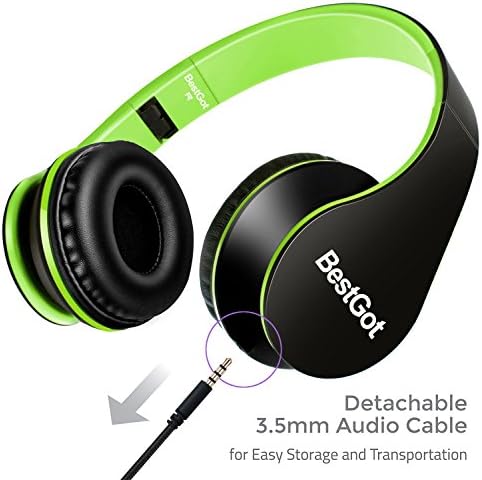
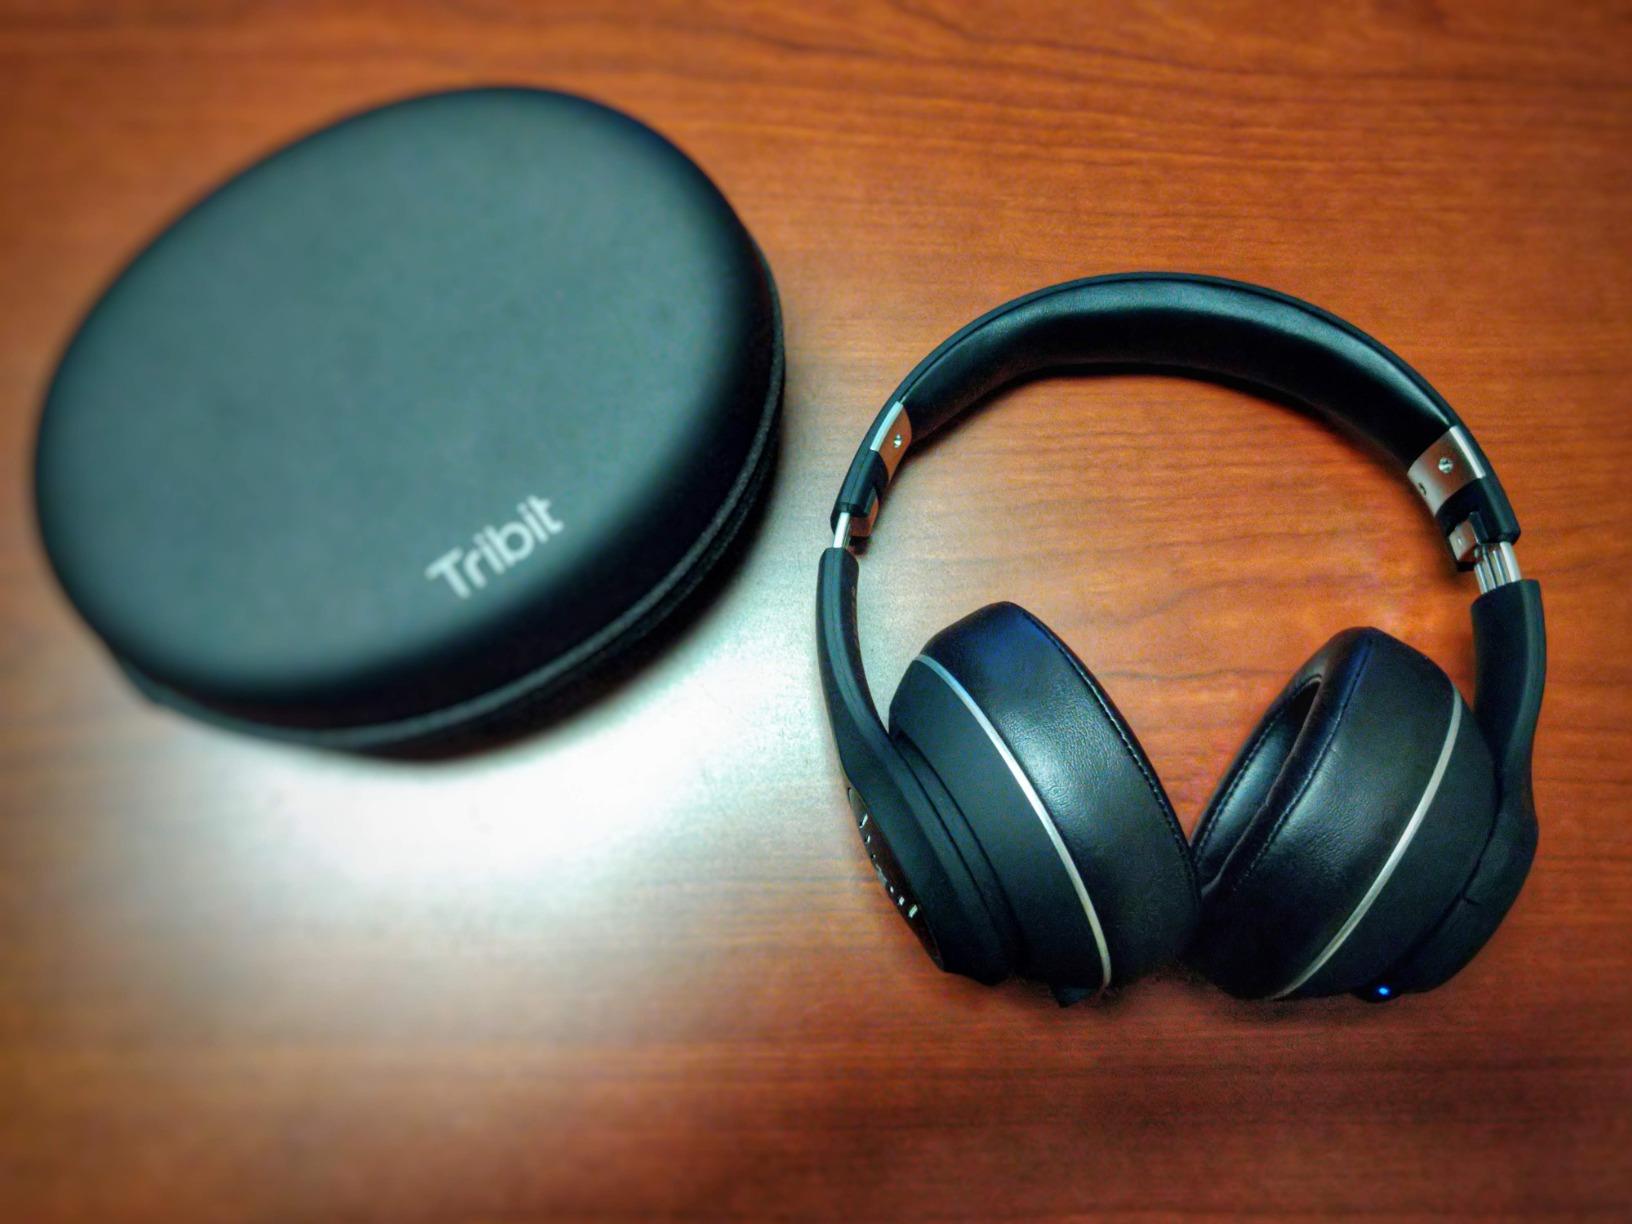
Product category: headphones
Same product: no